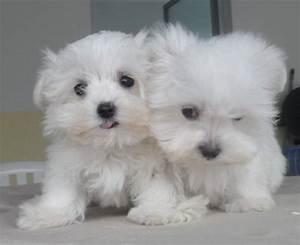
dog